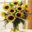
Label: sunflower